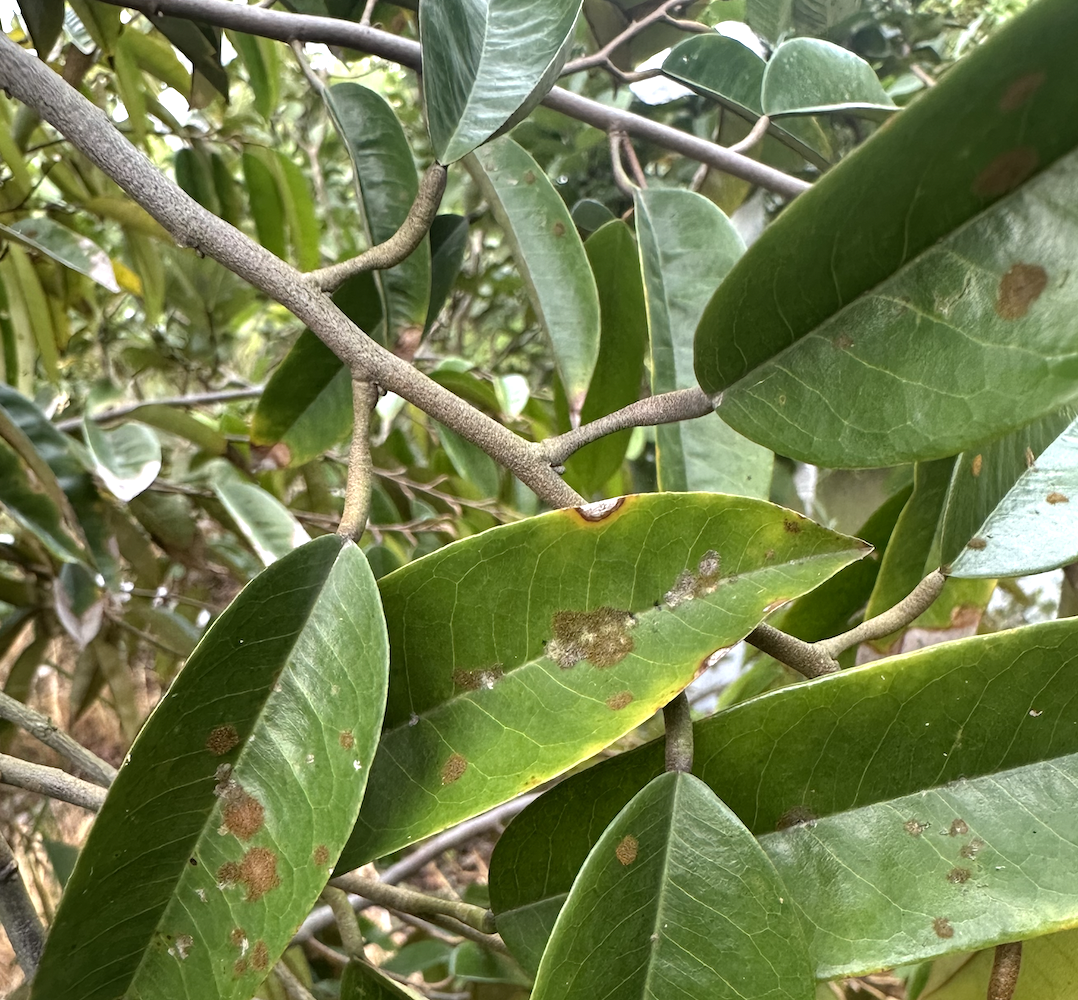
Label: stem_blight